Cedric Mullins

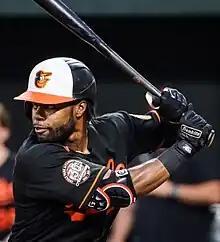
Mullins with the Baltimore Orioles in 2022

Boyce Cedric Mullins II (born October 1, 1994) is an American professional baseball center fielder for the New York Mets of Major League Baseball (MLB). He made his MLB debut in 2018 for the Baltimore Orioles. He was an All-Star and won the Silver Slugger Award in 2021. That same year, he became the first Oriole to join the 30–30 club.